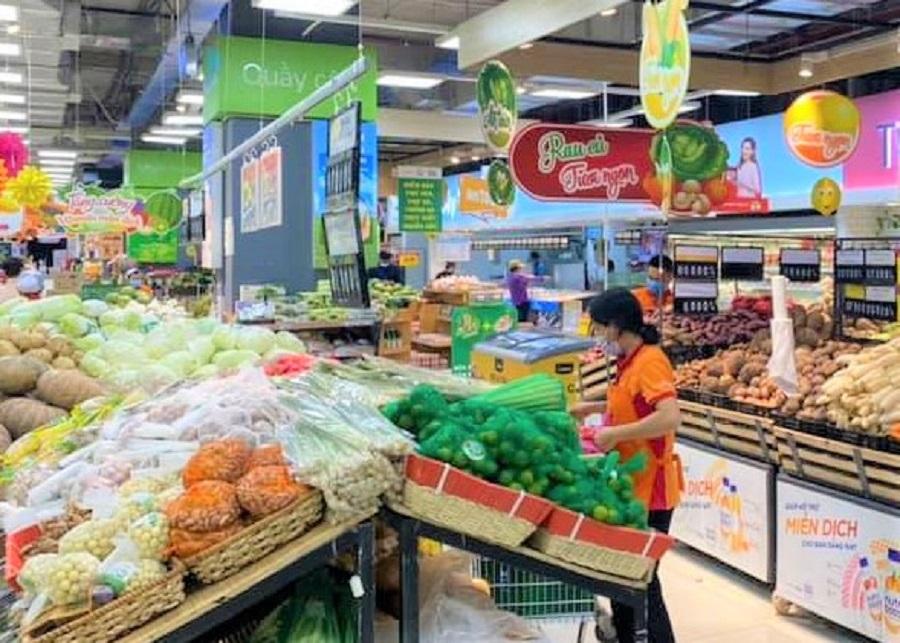
nhân viên siêu thị mặc đồng phục màu cam